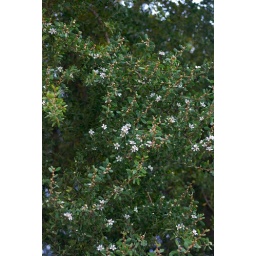
Species from AustraliaCommon street and park tree in San Francisco